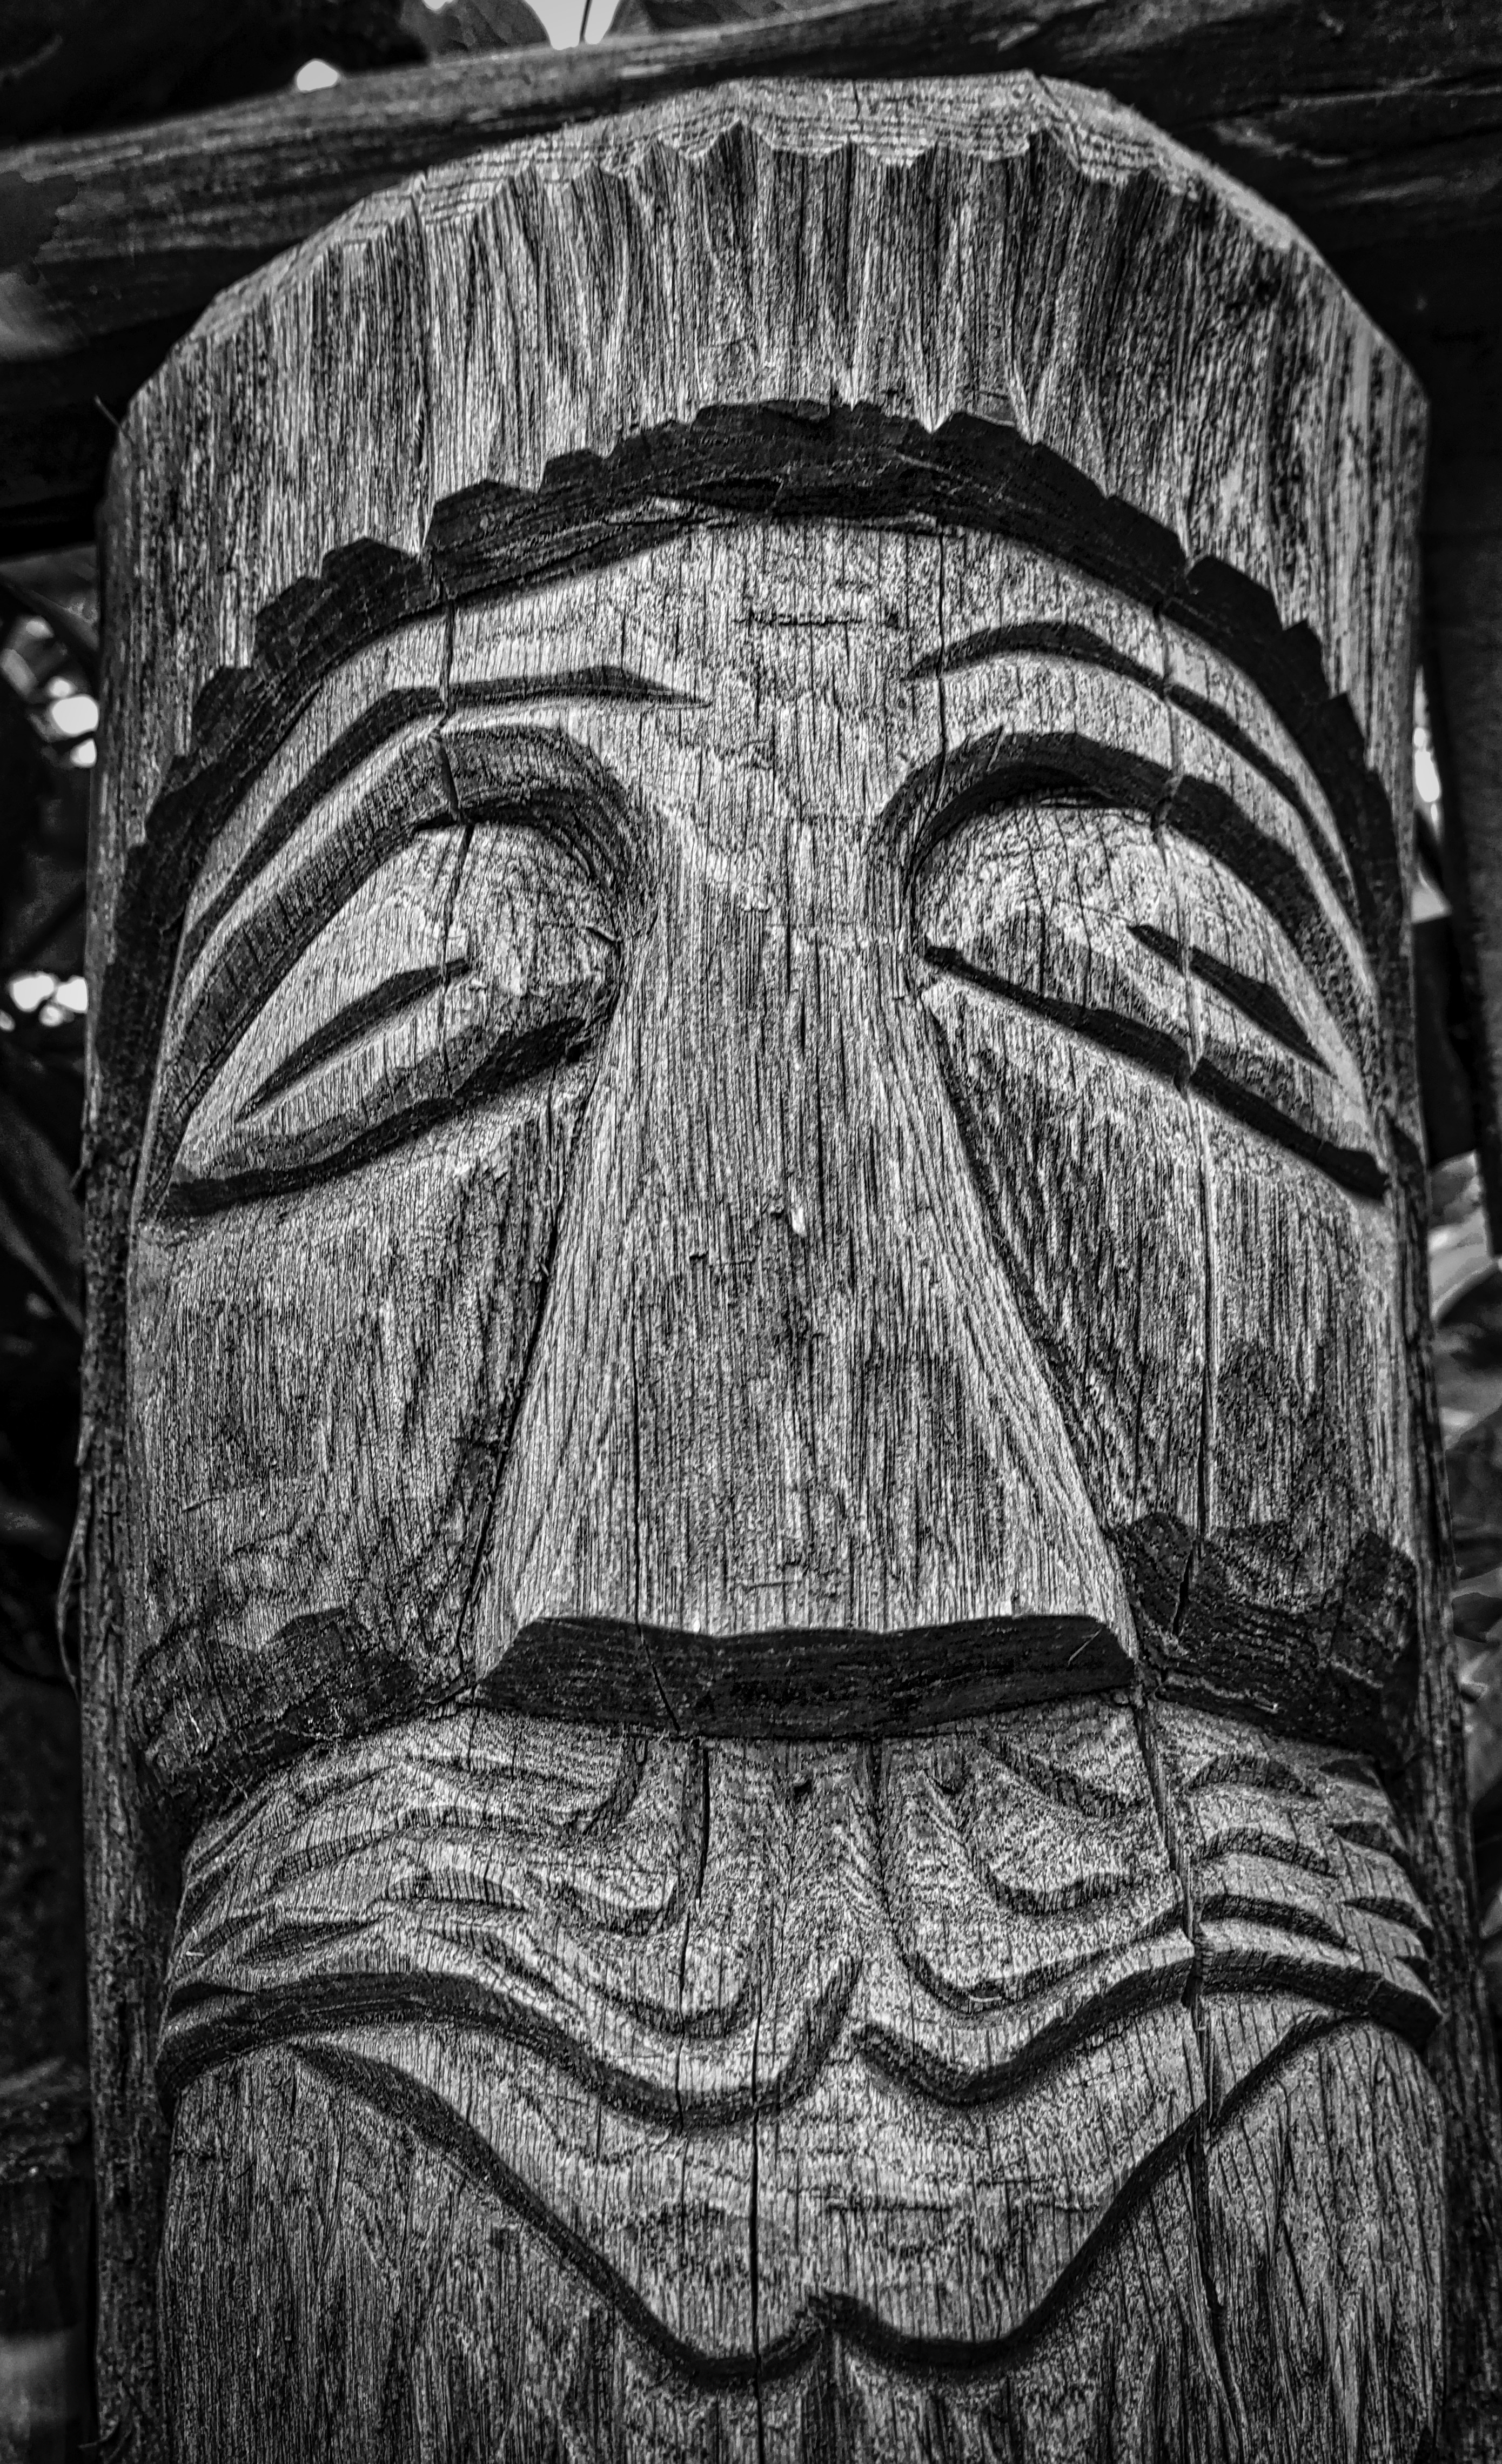
black and white, wood, statue, symbol, black, monochrome, face, sculpture, art, sketch, drawing, temple, carving, relief, totem, tribal, monochrome photography, ancient history